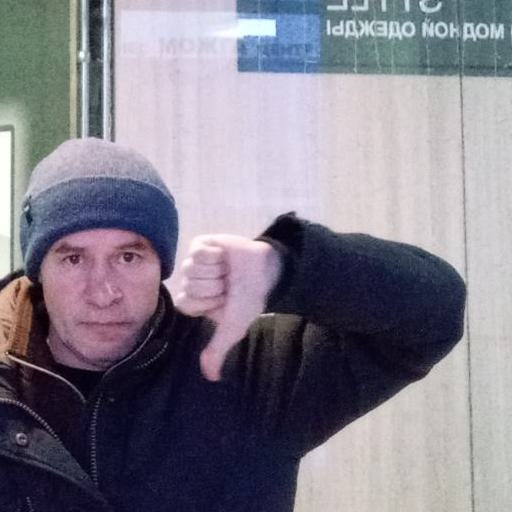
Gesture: dislike